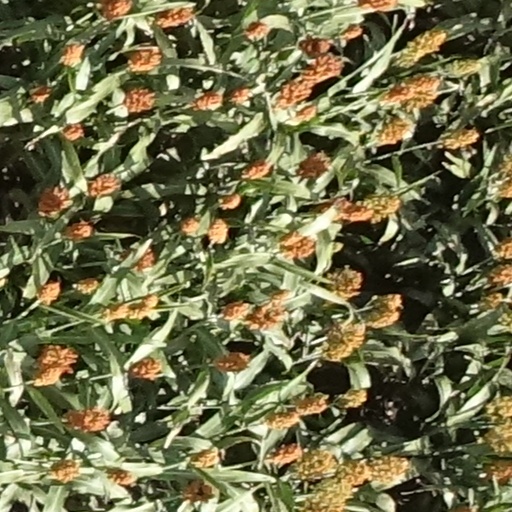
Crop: sorghum